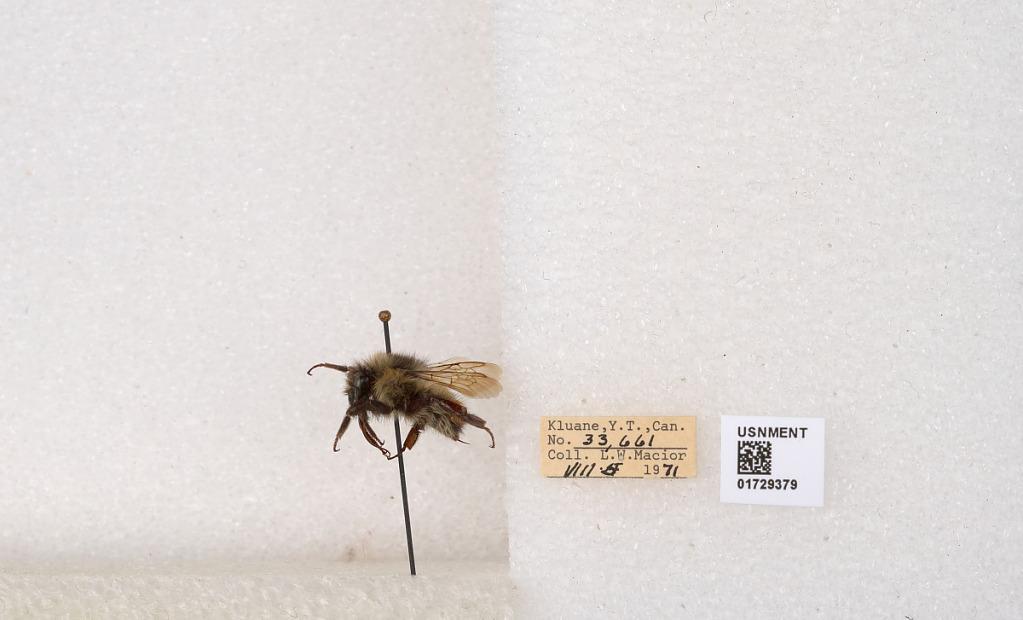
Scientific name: Bombus flavifrons Cresson
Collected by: L. Macior
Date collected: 1971-8-5
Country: Canada
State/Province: Yukon Territory
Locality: Kluane National Park and Reserve
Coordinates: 60.7493, -139.504